Gloriæ Dei Cantores

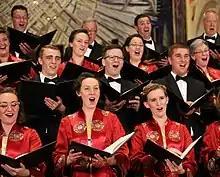
Gloriae Dei Cantores

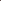

"Gloriæ Dei Cantores" was founded in 1988 by Elizabeth C. Patterson who served as its Director/Conductor until 2012. It is based at the Church of the Transfiguration in Orleans, Massachusetts. The "Gloriæ Dei Cantores Schola" specializes in Gregorian chant.